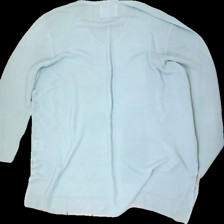
View: back
Type: Sweater
Category: Ladies
Brand: Not in the list
Brand text on label: samsa
Colors: Blue
Material: 100% Viscose
Cut: Regular, C-collar
Size: 48
Price range: 50-100
Recommended usage: Reuse
Description: blue knitted sweater